Pest control

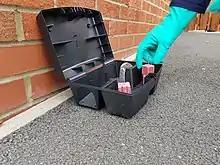
Bait being placed in a rodent bait box.

Pest control can also be achieved via culling the pest animals — generally small- to medium-sized wild or feral mammals or birds that inhabit the ecological niches near farms, pastures or other human settlements — by employing human hunters or trappers to physically track down, kill and remove them from the area. The culled animals, known as vermin, may be targeted because they are deemed harmful to agricultural crops, livestock or facilities; serve as hosts or vectors that transmit pathogens across species or to humans; or for population control as a mean of protecting other vulnerable species and ecosystems.